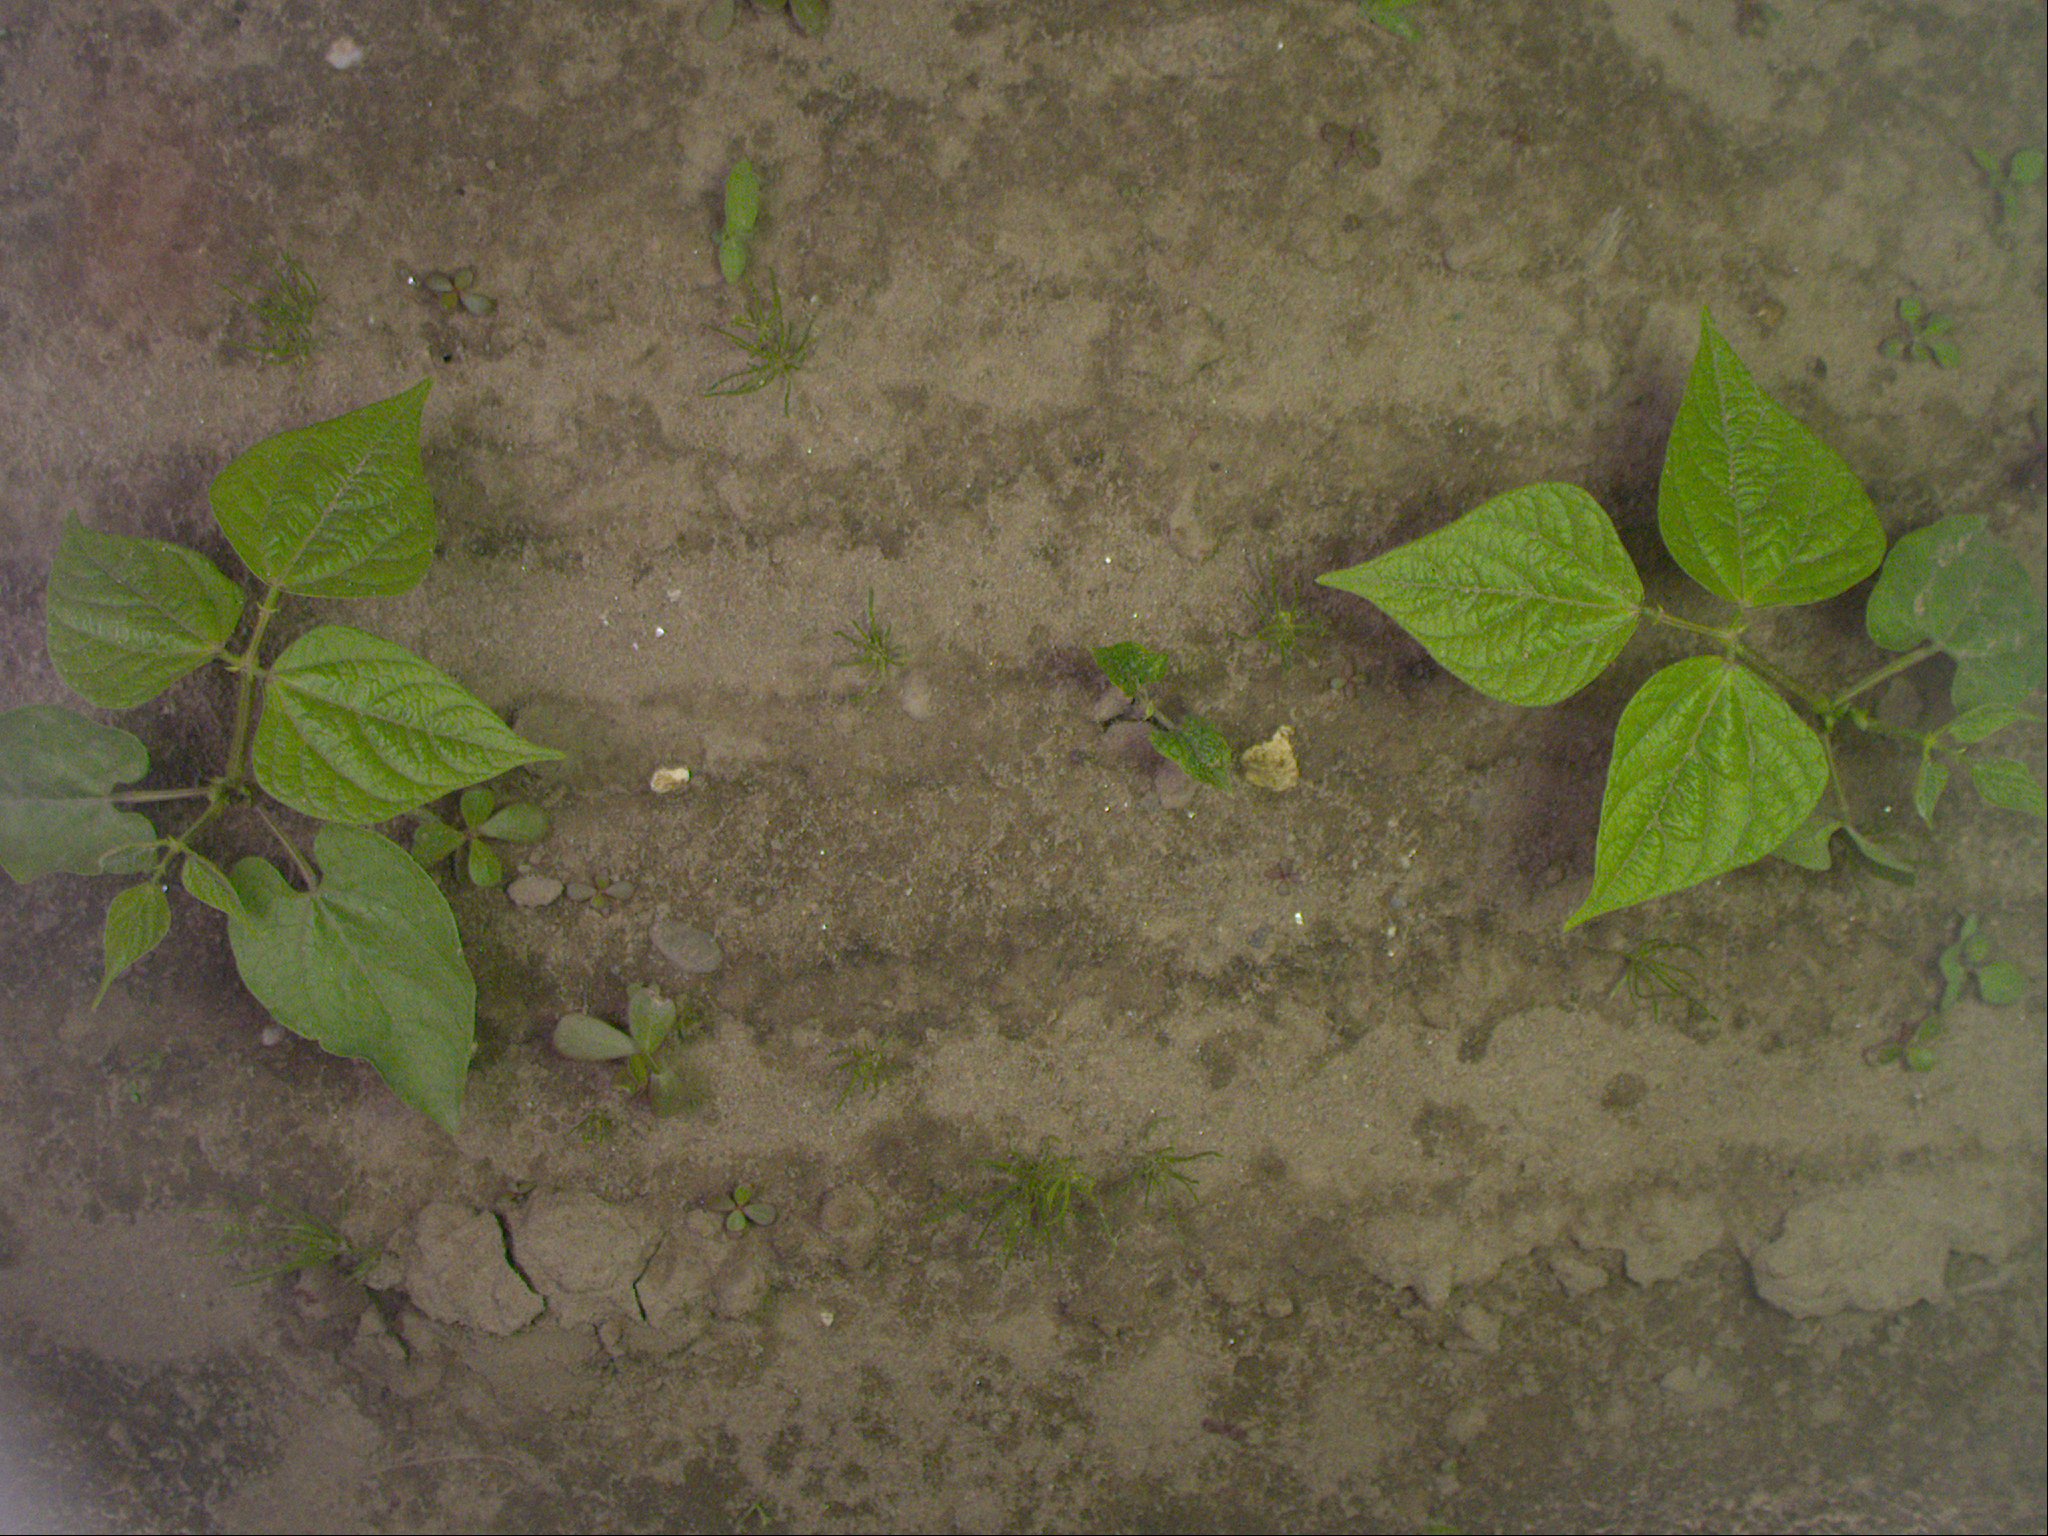
Crop: bean
Objects: bean, stem_bean, bean, stem_bean, bean, stem_bean